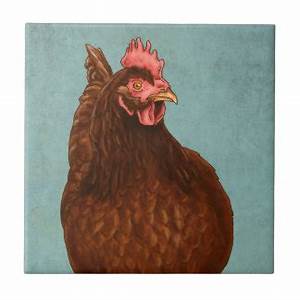
Label: chicken